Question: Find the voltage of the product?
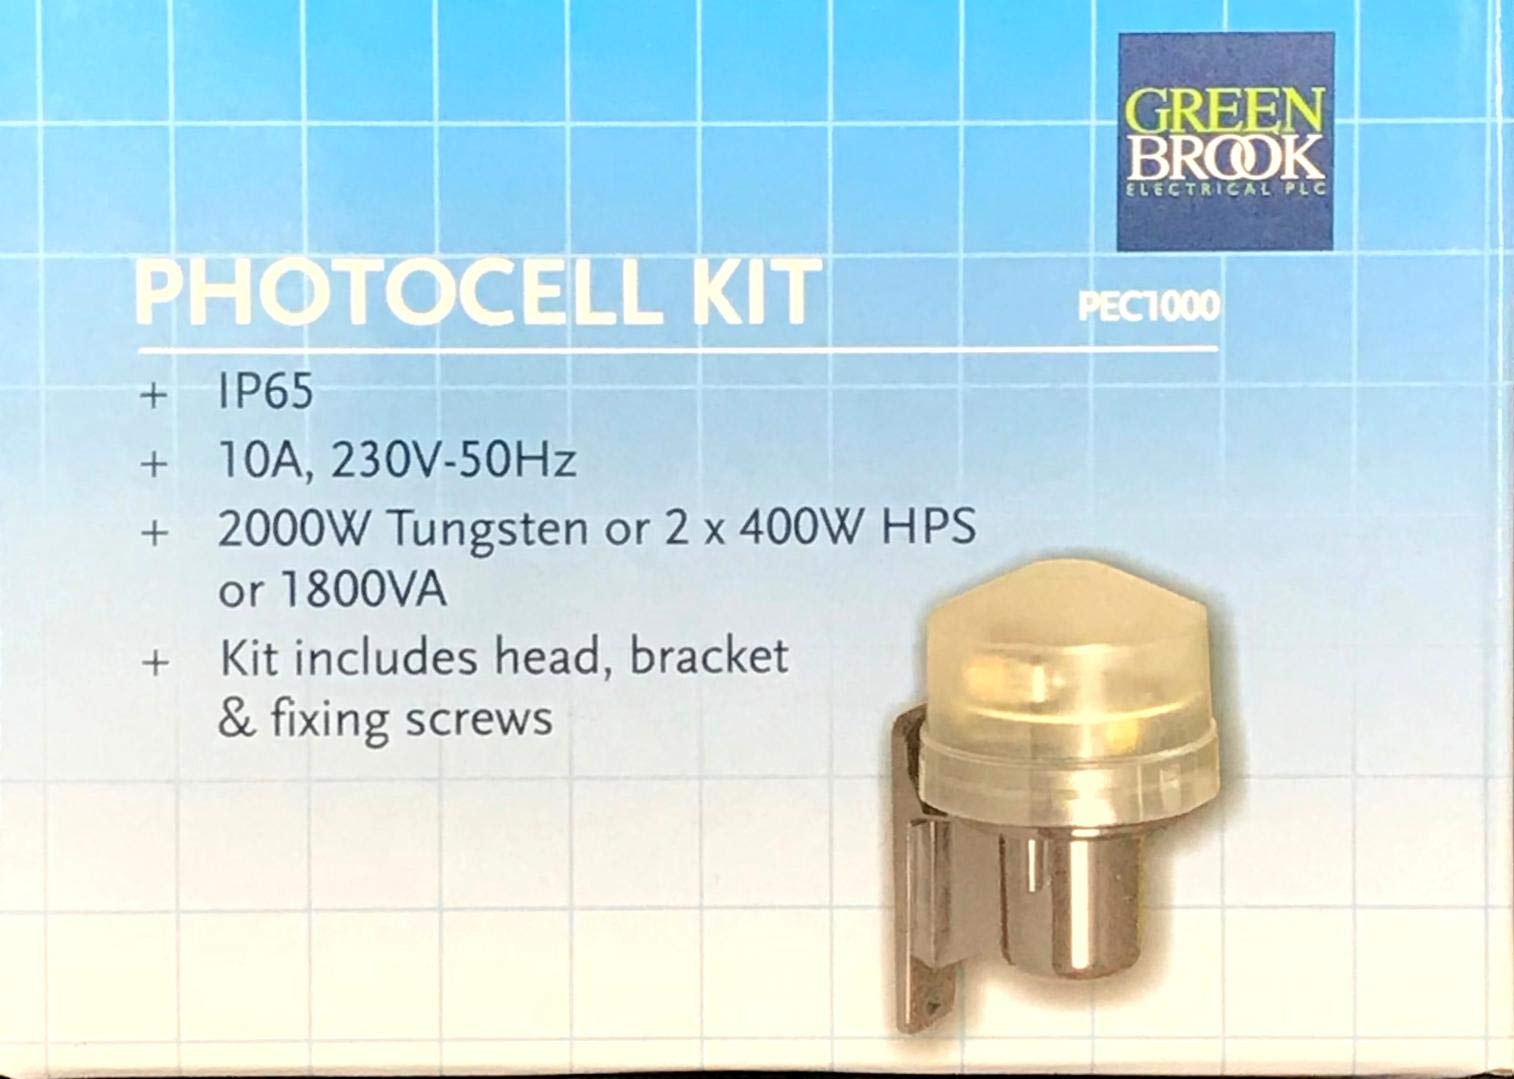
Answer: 230.0 volt